Dominoes

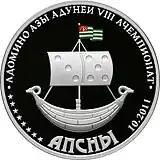
Commemorative Coin of the 2011 Domino World Championship in Abkhazia

Modern dominoes first appeared in Italy during the 18th century, but they differ from Chinese dominoes in a number of respects, and there is no confirmed link between the two. European dominoes may have developed independently, or Italian missionaries in China may have brought the game to Europe. Having been established in Italy, the game of dominoes spread rapidly to Austria, southern Germany and France.